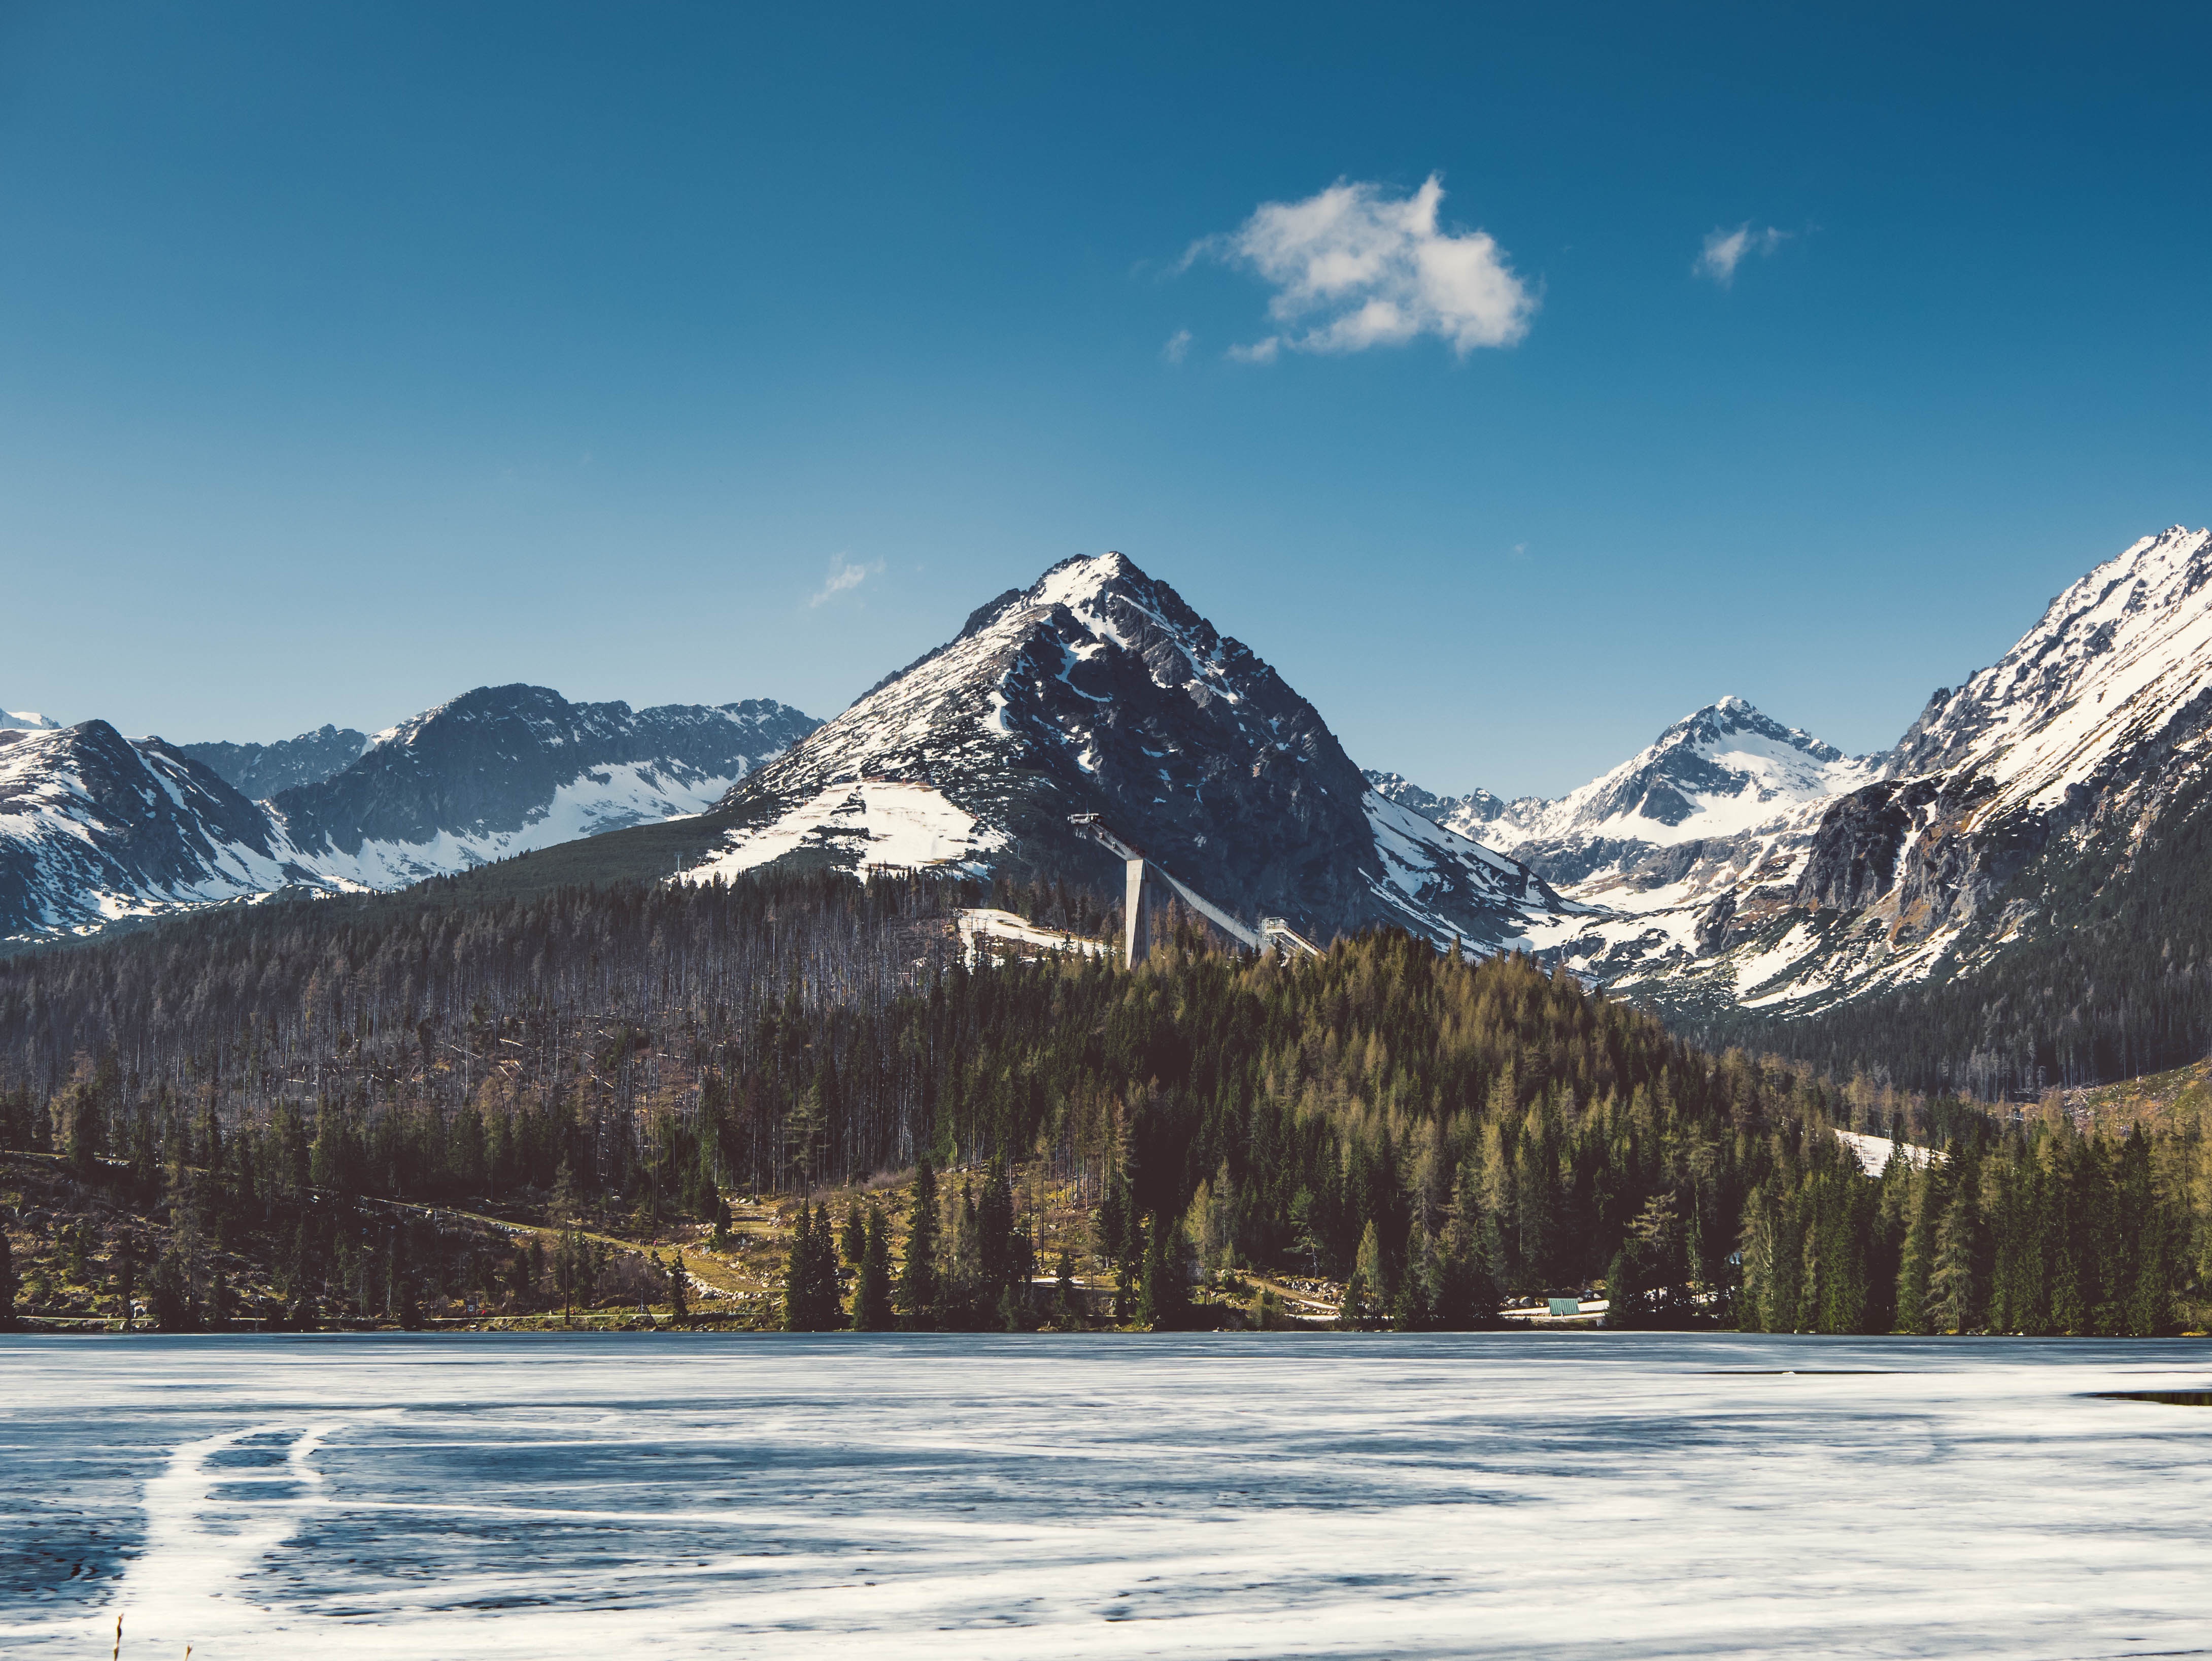
landscape, nature, wilderness, mountain, snow, winter, lake, mountain range, weather, season, ridge, summit, alps, plateau, fell, landform, mountain pass, geographical feature, mountainous landforms